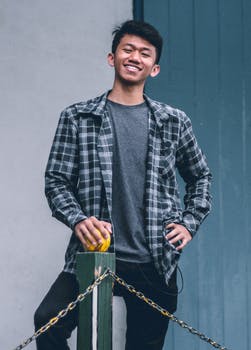
Label: No Watermark